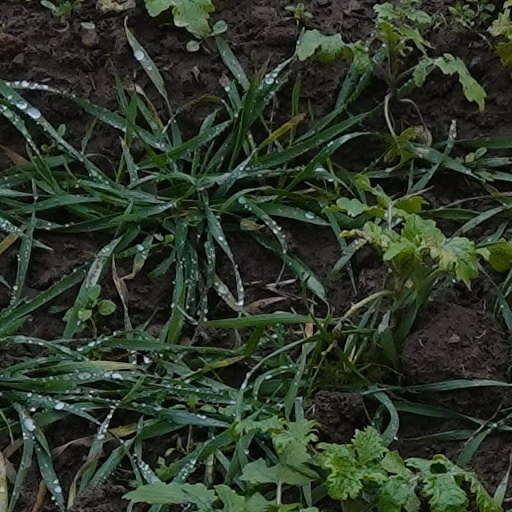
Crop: wheat